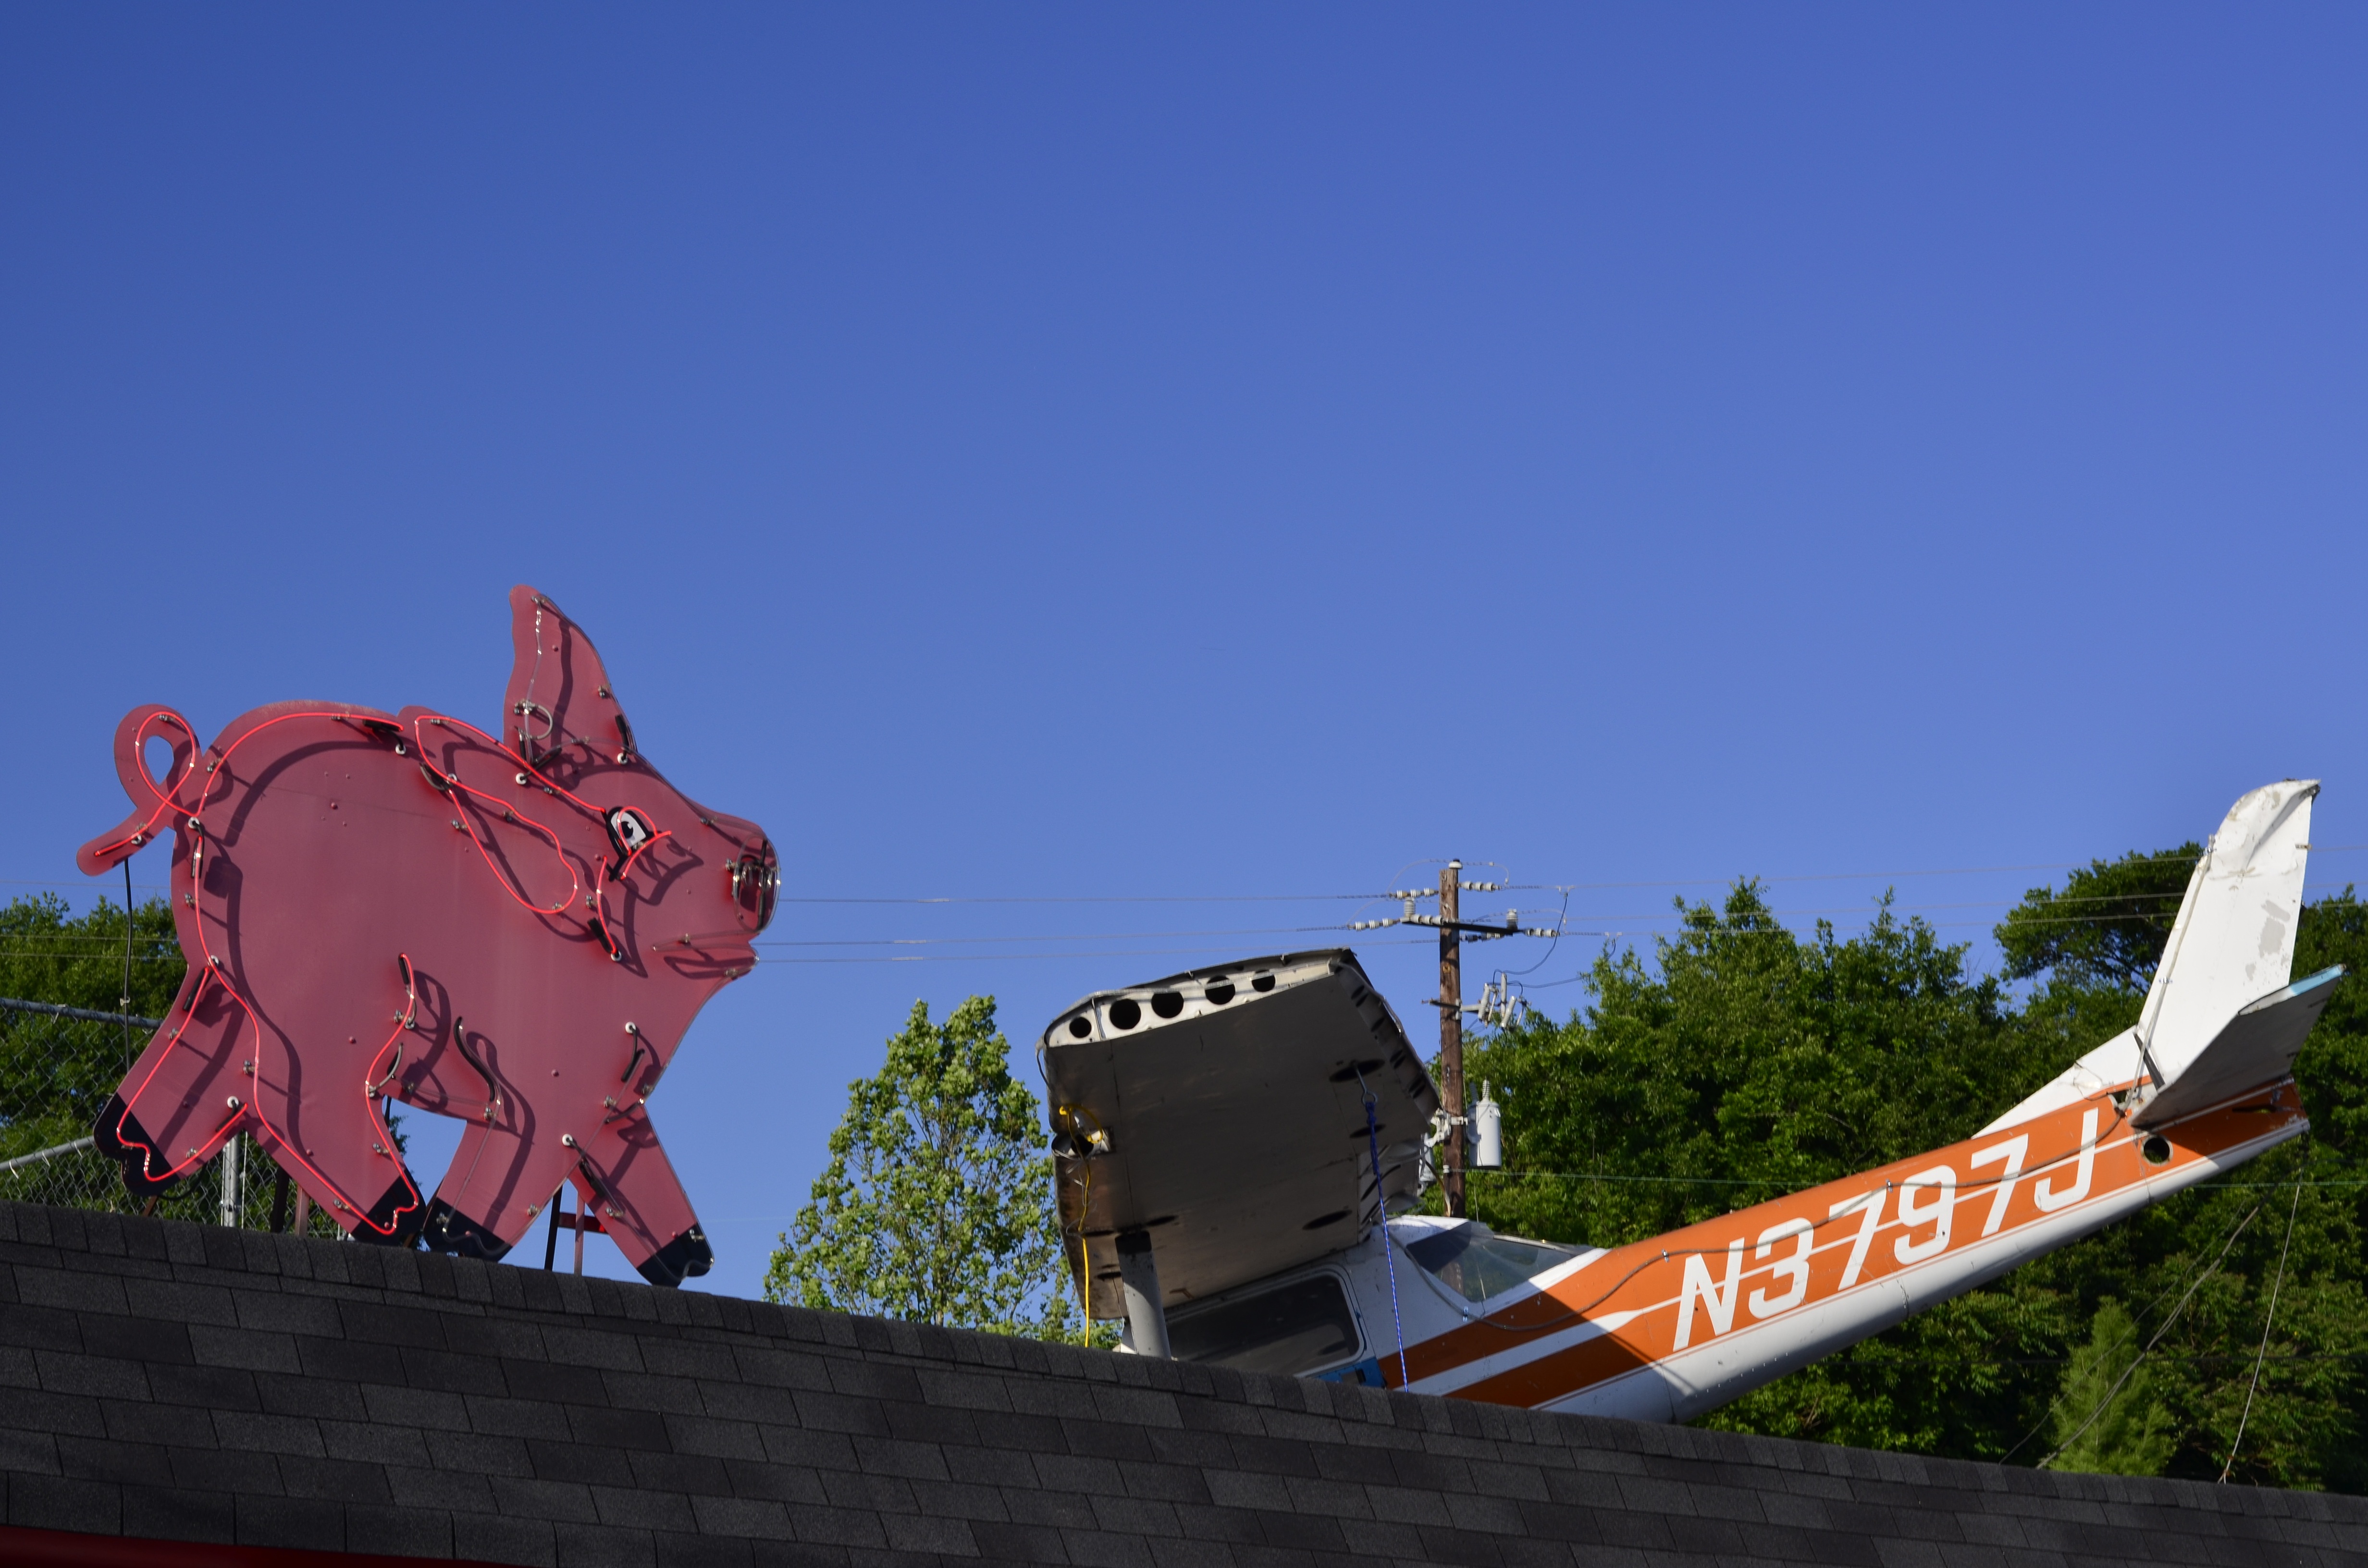
travel, airplane, blue, crash, pigs, banking, planes, piggy, screenshot, atmosphere of earth